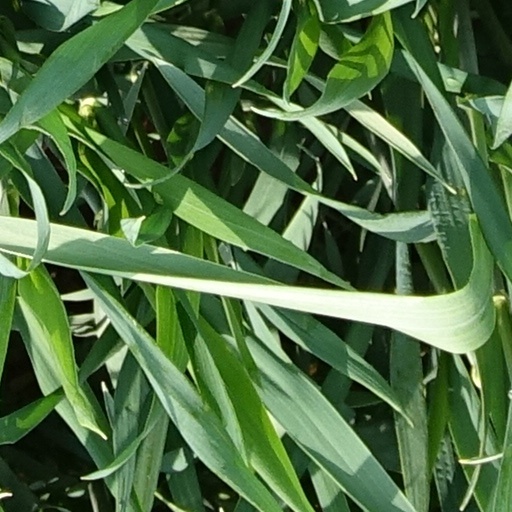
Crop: wheat